James Shand

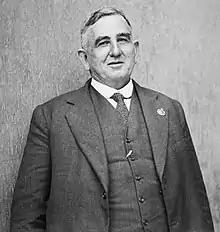

Major James Barclay Shand VD (1870 – 21 December 1944) was an Australian politician.